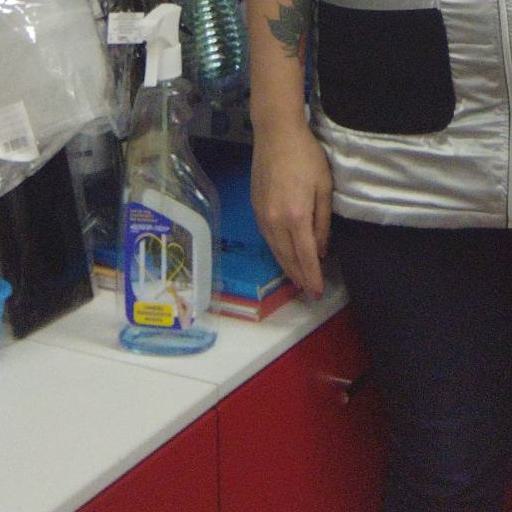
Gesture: no_gesture